Puslinch, Devon

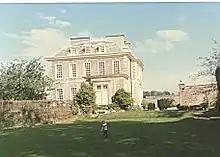
Puslinch House

Other scenic features include a farm, a chapel, and a bridge over the River Yealm, notable for the extent of shelter that its steep sides and natural topography offer.